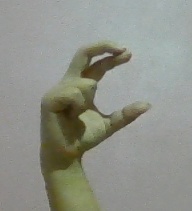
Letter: thal